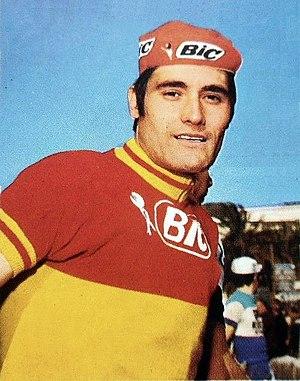
Luis Ocana en 1973 - Campioni dello Sport 1973-1974, n°140
Jesús Luis Ocaña Pernía, né le 9 juin 1945 à Priego et mort le 19 mai 1994 à Mont-de-Marsan, est un coureur cycliste espagnol. Professionnel de 1968 à 1977, il remporte 110 victoires, souvent dans des courses à étapes. Il remporte notamment le Tour de France 1973 et le Tour d'Espagne 1970 et est sacré à deux reprises champion d'Espagne sur route.